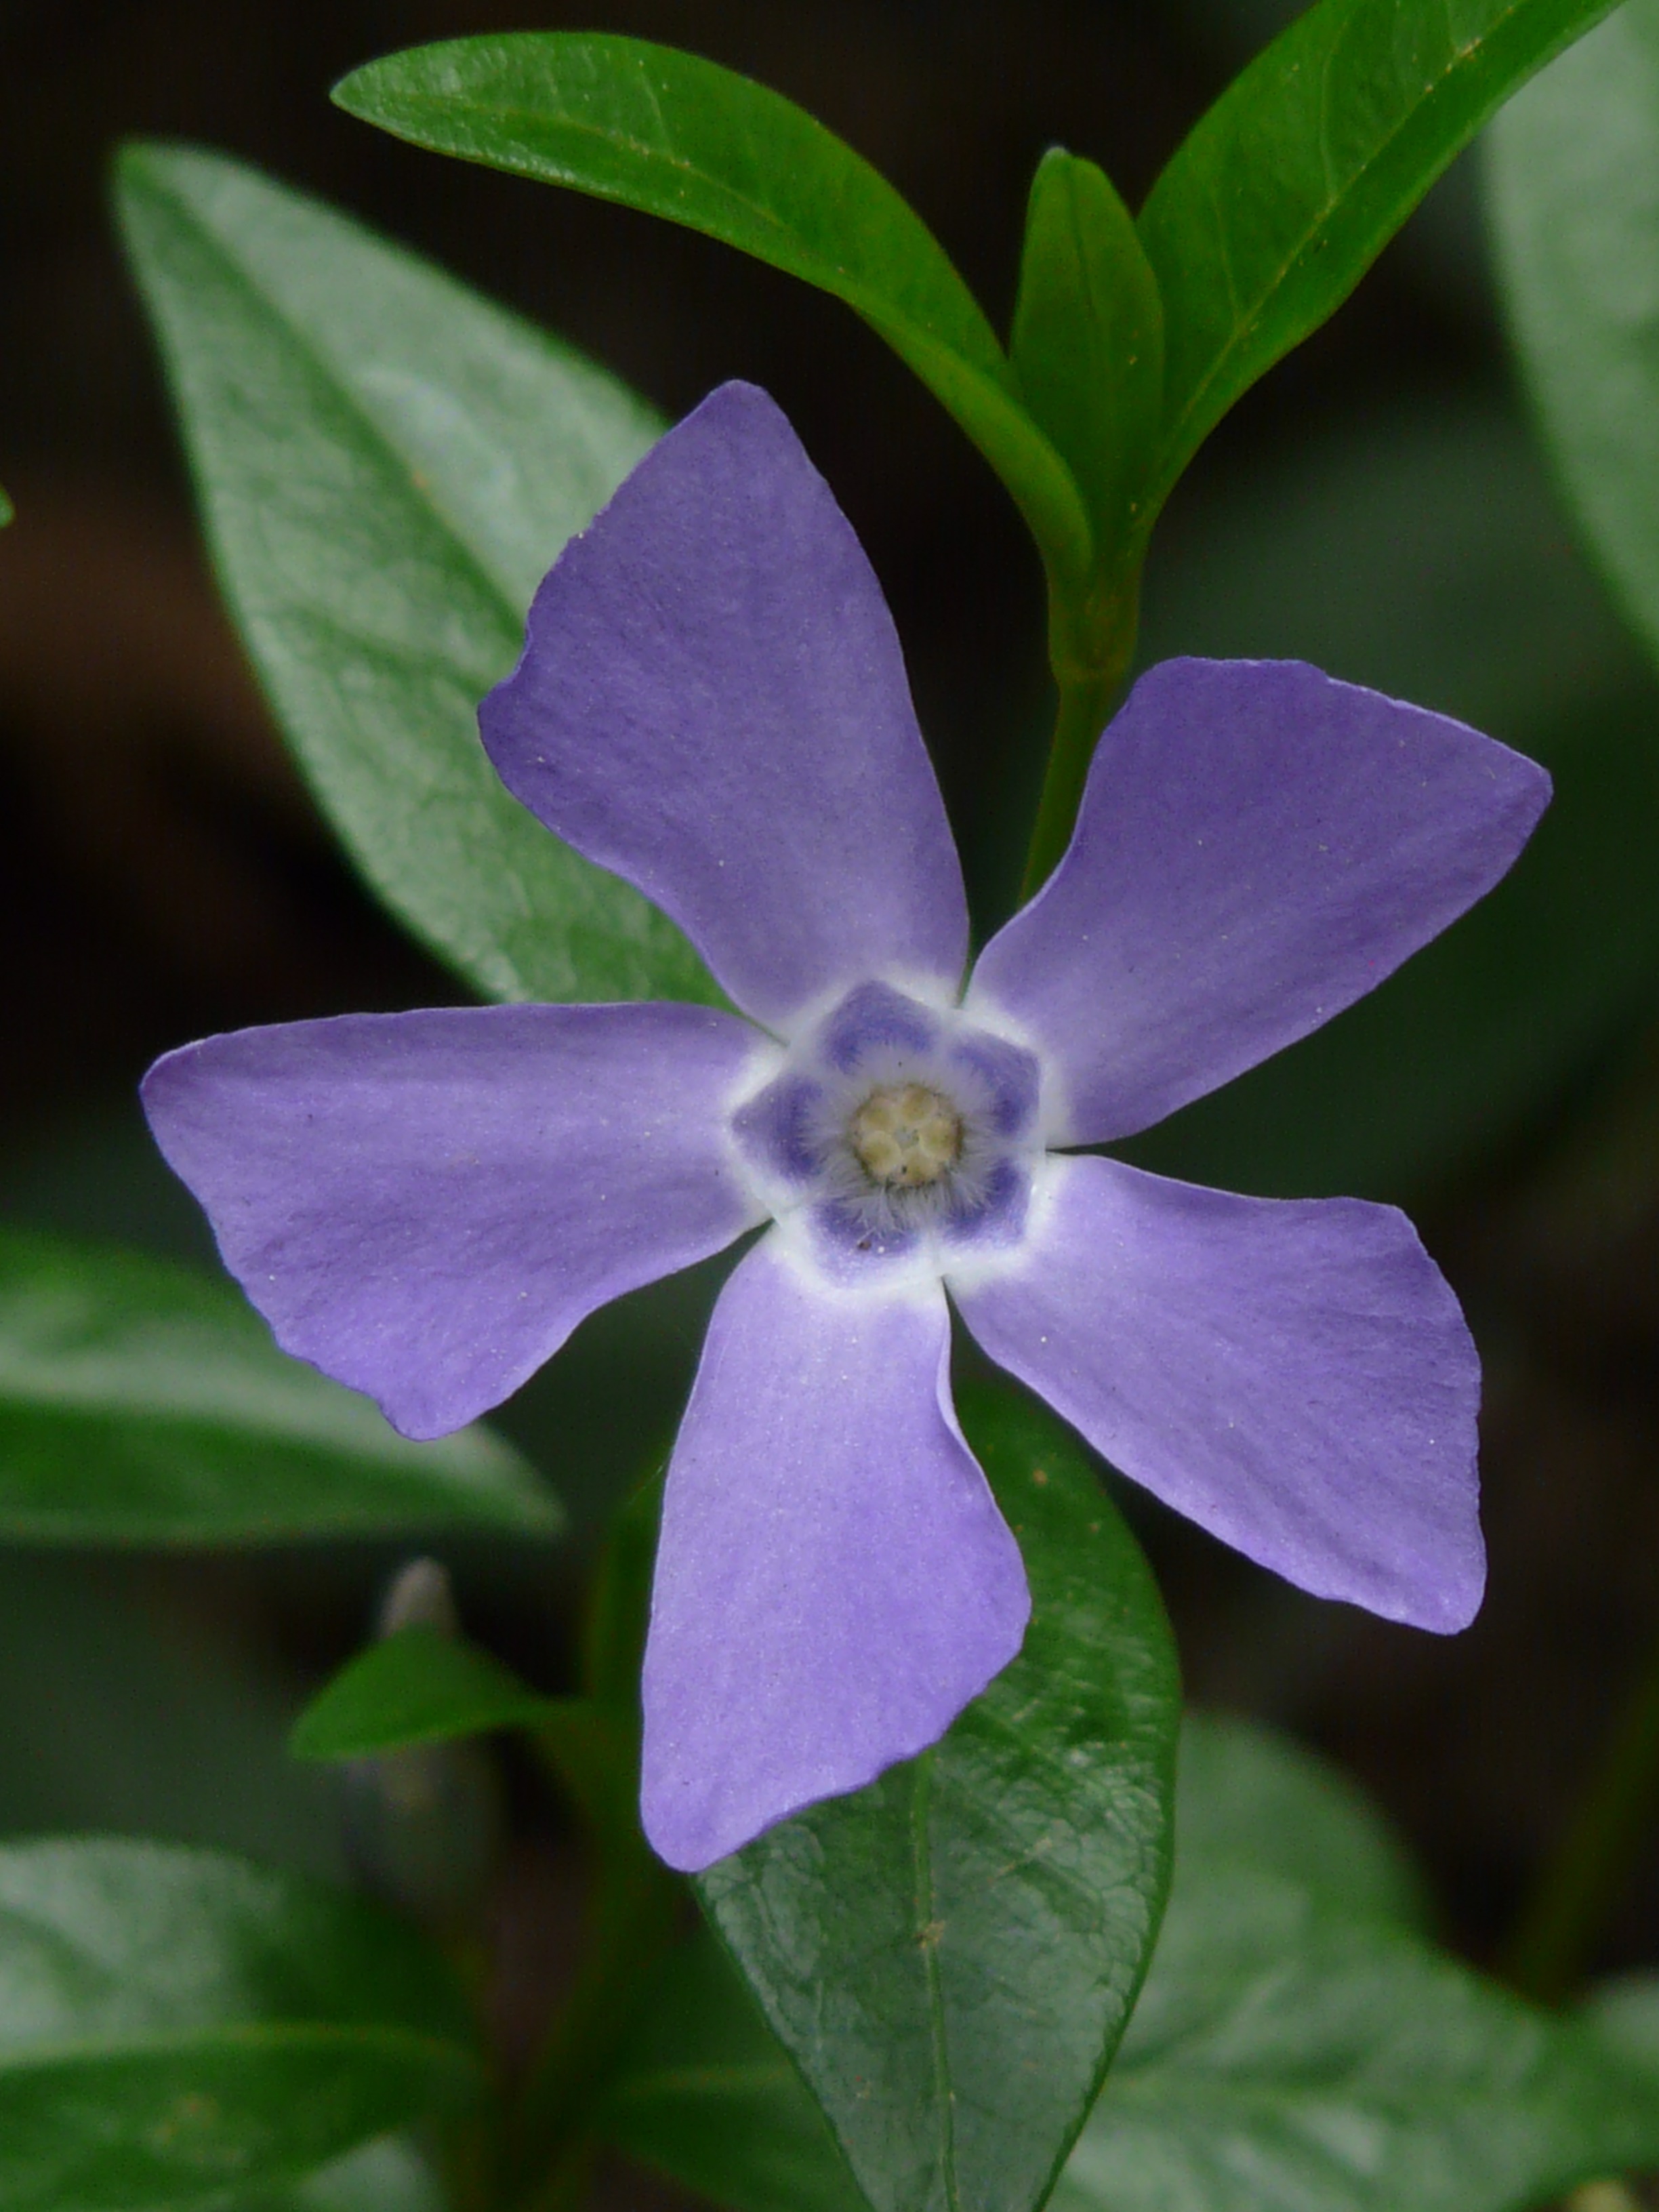
blossom, plant, flower, petal, bloom, spring, botany, blue, flora, wildflower, periwinkle, macro photography, flowering plant, dayflower, bellflower family, semi shrub, land plant, dayflower family, colorado blue columbine, beach moonflower